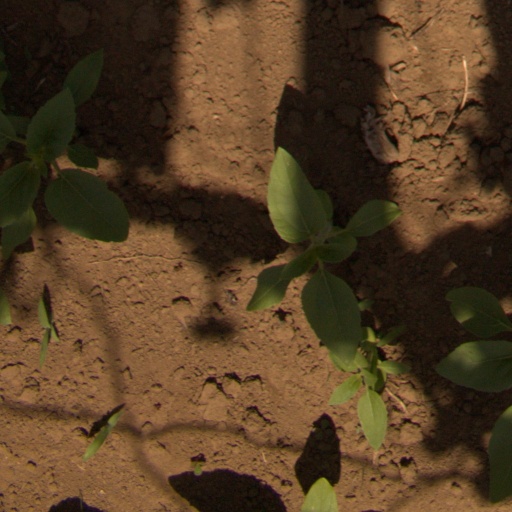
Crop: Jerusalem artichoke